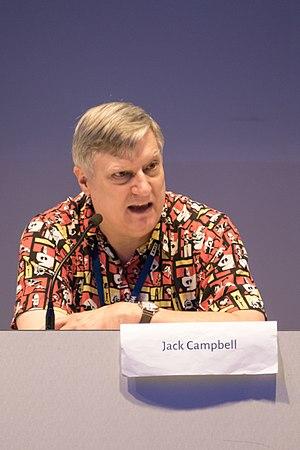
John G. Hemry, né le 14 avril 1956, est un auteur américain de science-fiction militaire et de fantasy, ancien officier de marine de l'United States Navy. Il a publié sous son nom et sous le pseudonyme Jack Campbell.